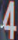
Number: 4